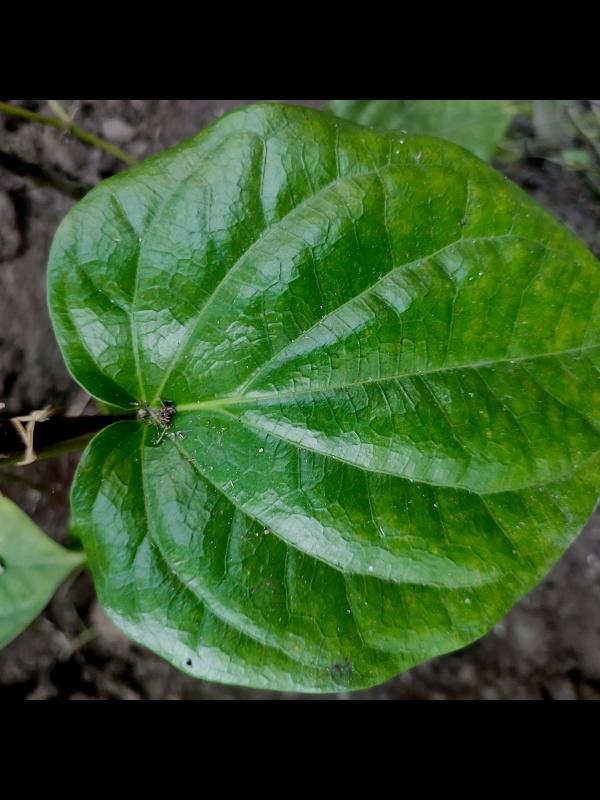
Label: Healthy_Leaf